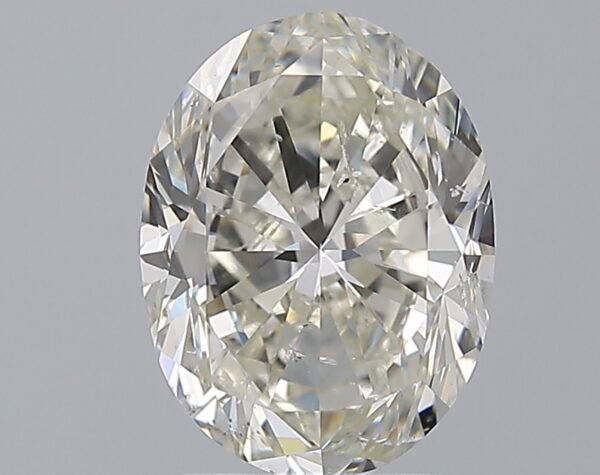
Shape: oval
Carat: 3
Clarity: SI2
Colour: J
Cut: GD
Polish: EX
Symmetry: VG
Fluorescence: N
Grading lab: GIA
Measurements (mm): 10.19 x 7.72 x 5.2